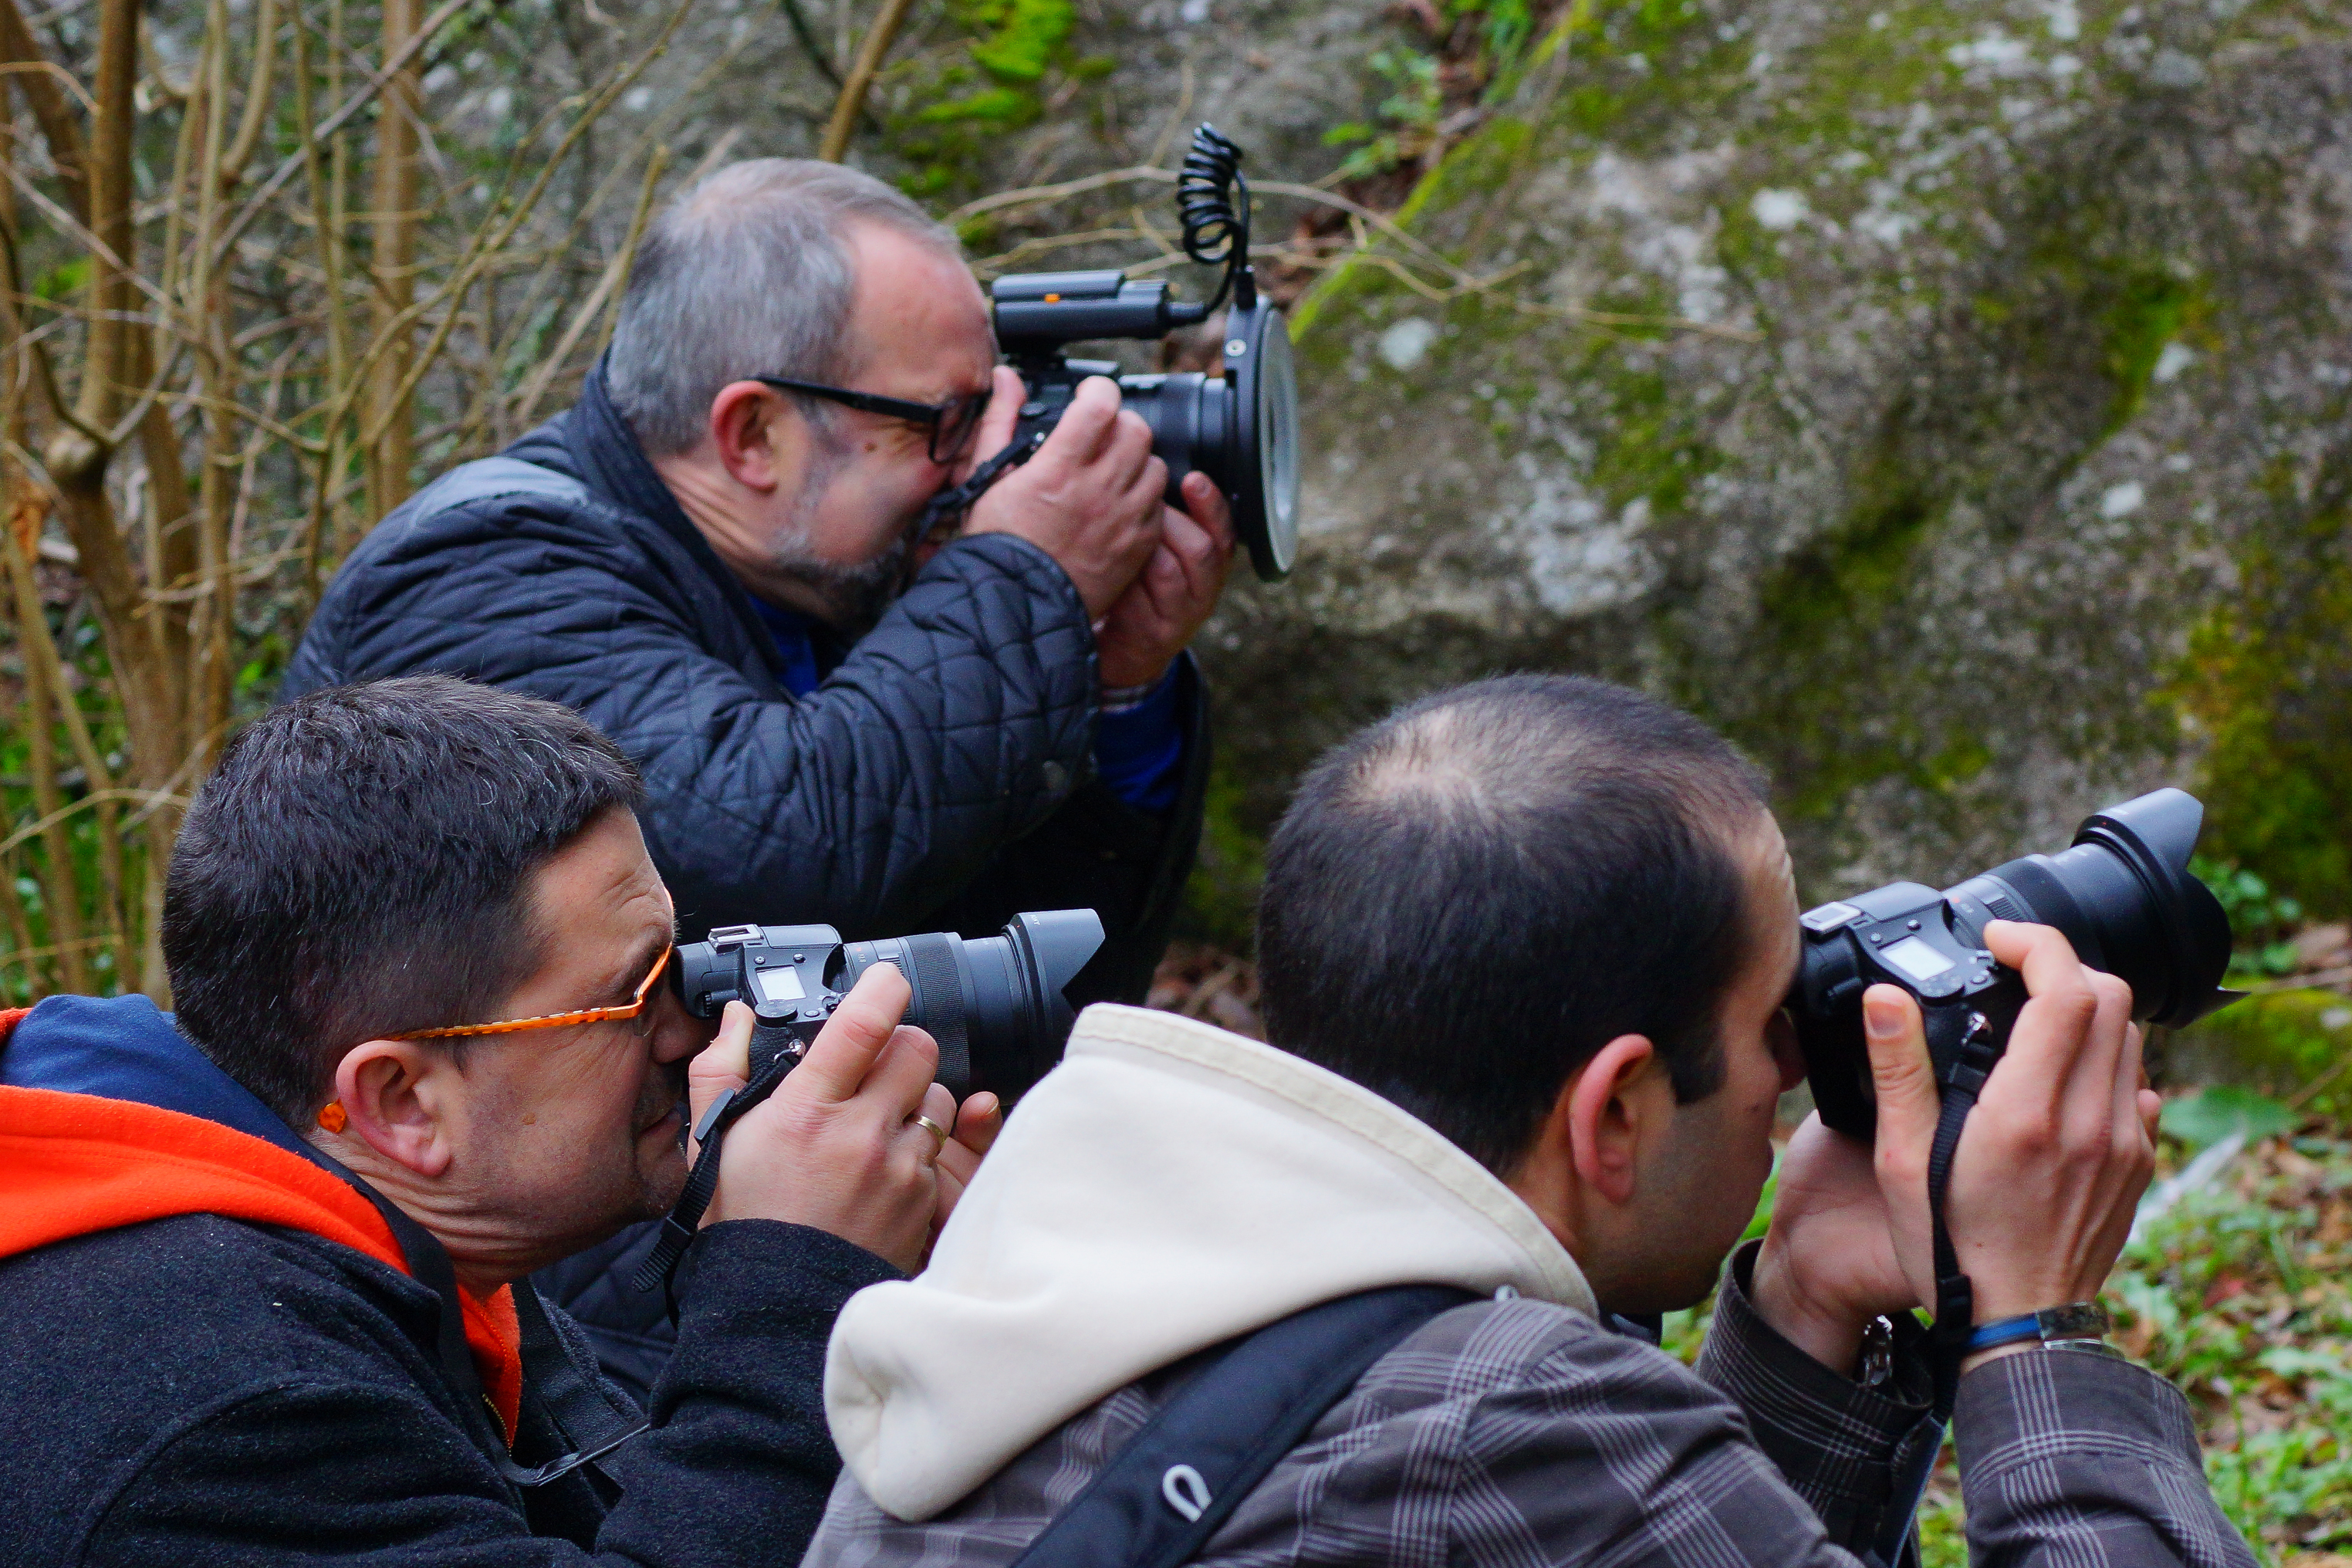
people, photo, portrait, 100mm, gente, photographers, a77, minolta, retrato, g, ggl1, gaby1, xovesphoto, sonya77, minolta100mm, gphoto, xelodegalicia, photographed, fotografiados, fotografos, gabrielcoru a